Knabrostræde 19

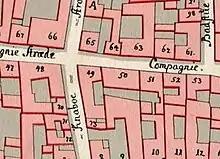
No. 49 seen on a detail from Christian Gedde's map of Snaren's Quarter, 1757.

A later owner of the property was Herman Jacobsen Gamst(1701-1755). He was raised in Store Fuglede Rectory as the son of the local pastor Jacob Christensen Gamst (1651-1709). He had initially been trained as a barber/surgeon before settling as a merchant in Odsherred. On 12 July 1751, he was licensed as a brewer in Copenhagen. Gamst died in 1755. His widow Margrethe Kirstine Jacobsdatter Juel (c- 1716 1771) continued the brewery until at least 1768.